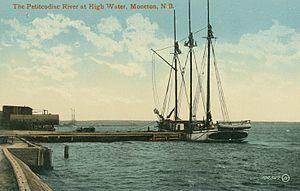
Un bateau flotte près d'un quai sur la rivière Petitcodiac en Nouveau-Brunswick (Canada).
La rivière Petitcodiac ou rivière Petitcoudiac est un cours d'eau canadien qui, le long de ses 129 km de cours, arrose le sud-est du Nouveau-Brunswick, formant la frontière entre les comtés d'Albert et de Westmorland. Siège du Grand Moncton, l'une des agglomérations ayant la plus forte croissances démographiques au Canada, sa vallée est habitée depuis des millénaires. La rivière est importante dans l'histoire des Micmacs et des Acadiens.